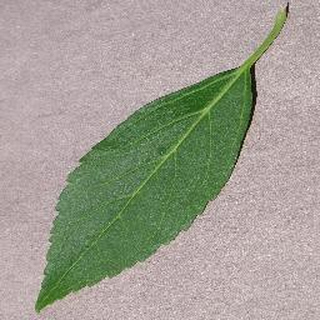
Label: healthy_cherry